Herbert Garland

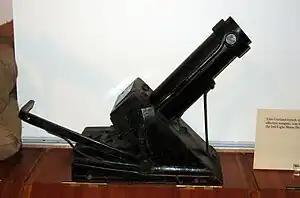
A surviving Garland Trench Mortar

Initially involved with the development of new weapons, Garland devised the Garland grenade in 1914 174,000 of these weapons were produced and supplied to the Mediterranean Expeditionary Force during the war and Lawrence's forces used them in their campaign to disrupt the Hejaz Railway. He also developed the Garland Trench Mortar, a 65mm calibre improvised device that was trialled by Australian forces at Gallipoli.